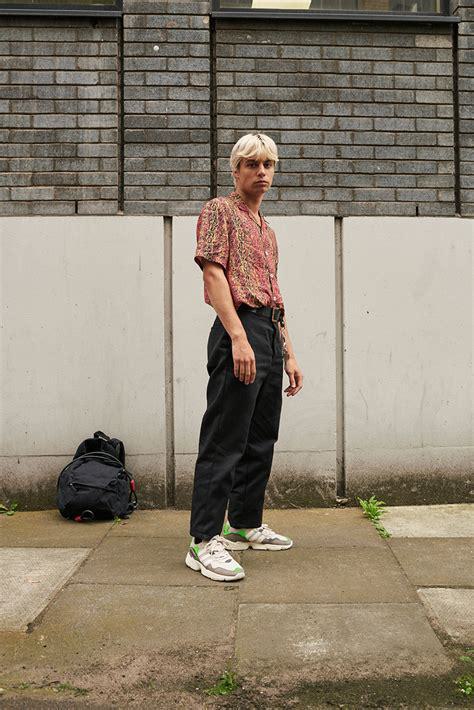
Brand: Adidas
Model: Yung 96